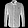
Label: Shirt